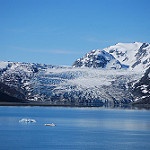
Scene: Outdoor